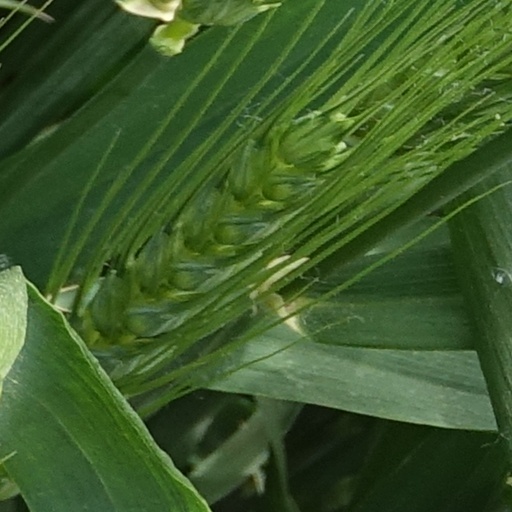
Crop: wheat